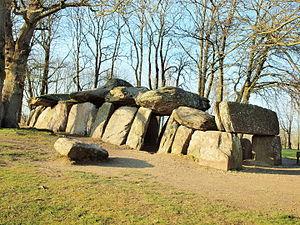
Dolmen de la Roche-aux-Fées à Essé (Ille-et-Vilaine, France)